Gubby Allen

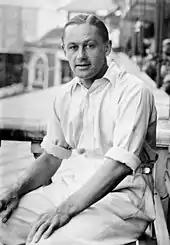
Allen c. 1935

Prior to the 1936 season, Allen was the leading contender to replace Wyatt as England captain; under Wyatt's leadership, the team had lost three successive Test series. Although still unable to appear regularly, Allen played 16 first-class matches, his most in a season since 1926; he scored 598 runs at an average of 35.17, and took 81 wickets, his best return in a season. When selected to lead one of the teams in a Test trial match, he was effective enough for the selectors to name him as England captain for the series against India. England won the first Test by eight wickets. Allen took five for 35 in his first innings as captain and a further five wickets in the second innings, making this the only Test in which he took ten wickets. The selectors at this time set about choosing a captain and team for the MCC tour of Australia in the 1936–37 season. At least one selector favoured Claude Ashton, who played first-class cricket infrequently; Allen informed the selectors that, were Ashton to be made captain, he would not take part in the tour. Soon after the first Test, Allen was chosen to captain the Gentlemen against the Players, the only time he did so, and the MCC announced that he would captain the MCC in Australia. Allen believed that Warner was influential in securing his appointment, but that his Australian background was also important given that the tour had to repair tensions left over from 1932 to 1933.